History of GNK Dinamo Zagreb (2000–present)

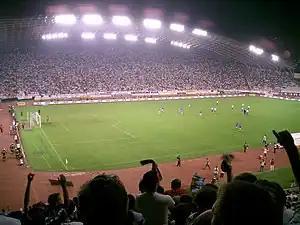
Match against Hajduk Split at Poljud Stadium in 2006

In the new millennium, Dinamo Zagreb continued to land more trophies, winning at least one domestic competition per season, save for 2004–05, when they were knocked–out of the Croatian Cup and finished seventh in Prva HNL.